Robert Goodwill

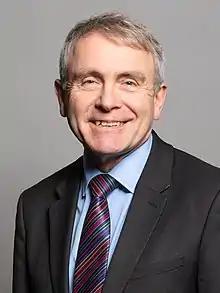
Official Portrait, 2020

Sir Robert Goodwill (born 31 December 1956) is a British Conservative Party politician and farmer who served as a Member of Parliament (MP) for Scarborough and Whitby from 2005 to 2024. He was previously a Member of the European Parliament (MEP) for Yorkshire and the Humber. Goodwill served in Theresa May's government as Minister of State at the Home Office, the Department for Education, and the Department for Environment, Food and Rural Affairs.